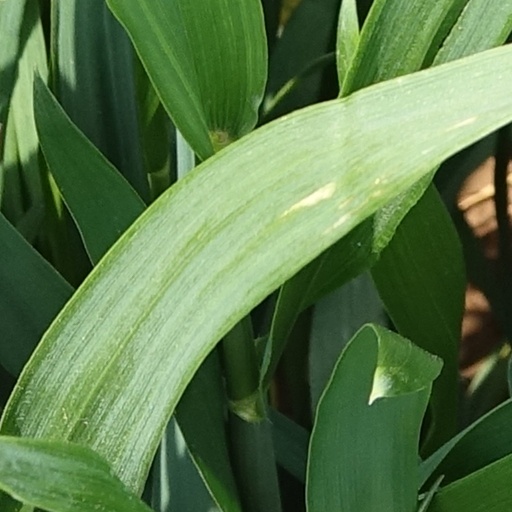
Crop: wheat